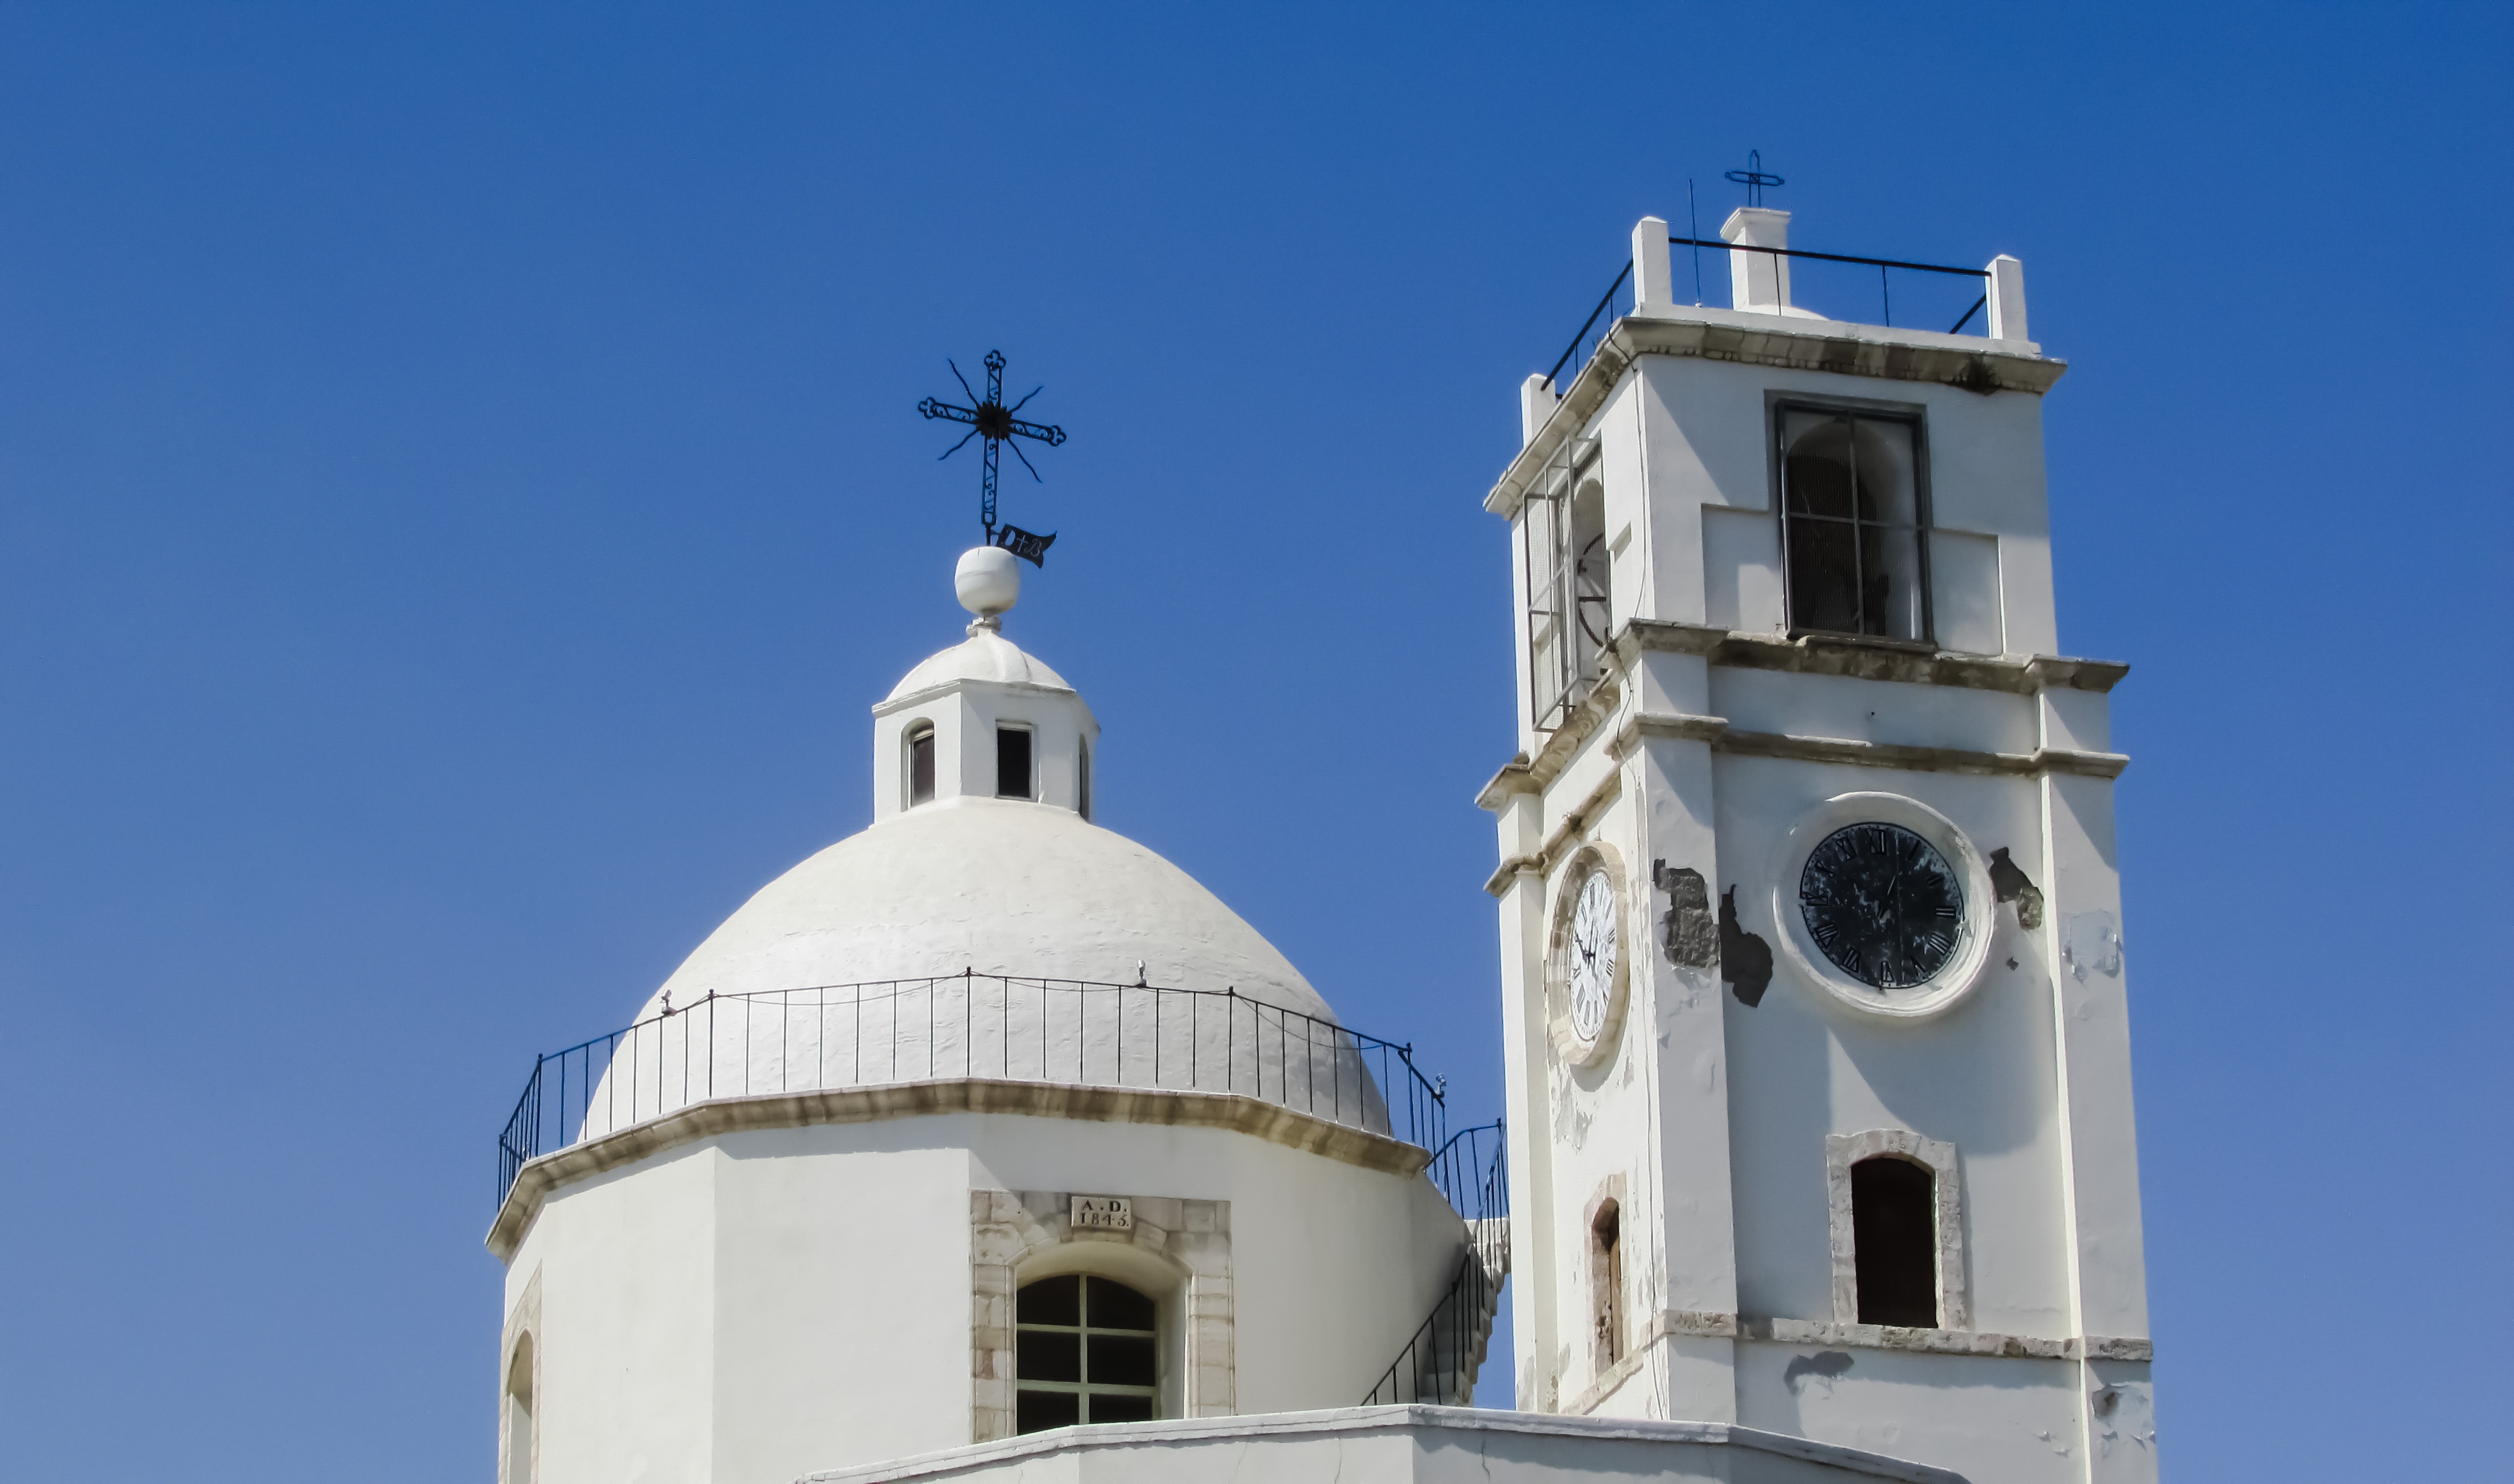
architecture, building, tower, religion, church, chapel, place of worship, bell tower, steeple, monastery, dome, cyprus, belfry, catholic church, larnaca, terra santa, the virgin mary of the graces, franciscan, spanish missions in california